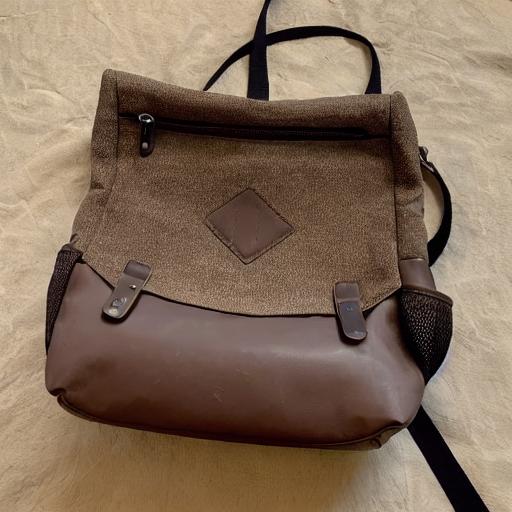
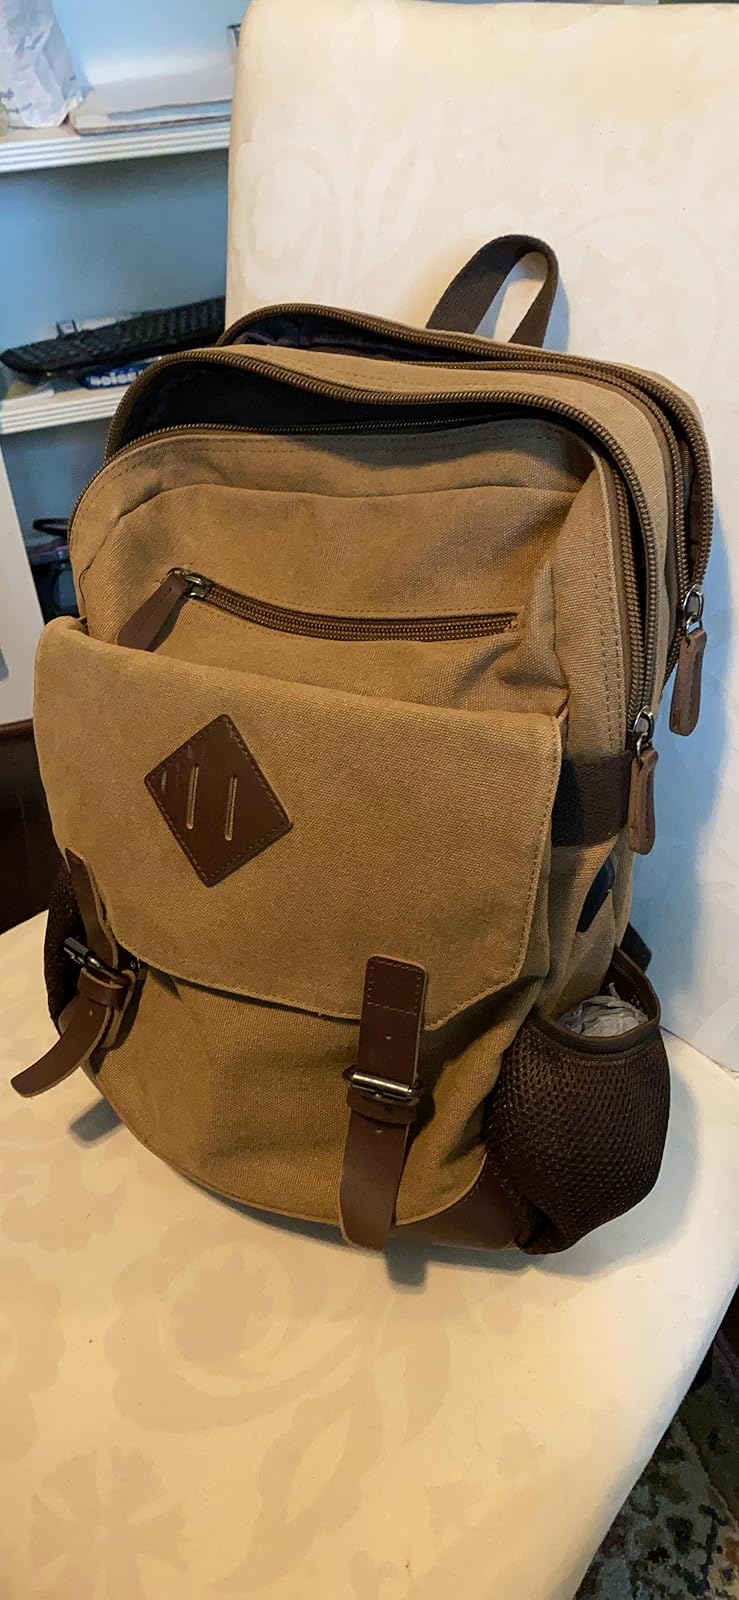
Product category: bag
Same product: no